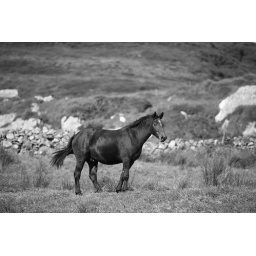
One of four ponies in a field near the John D'Arcy monument in Clifden